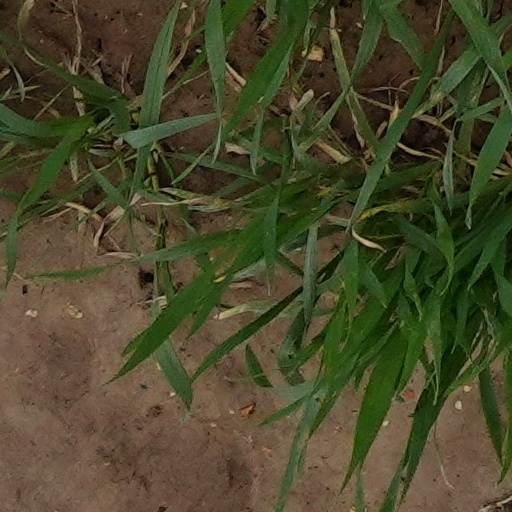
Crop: wheat